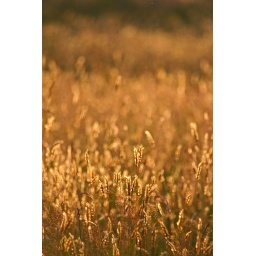
In the field beside our house